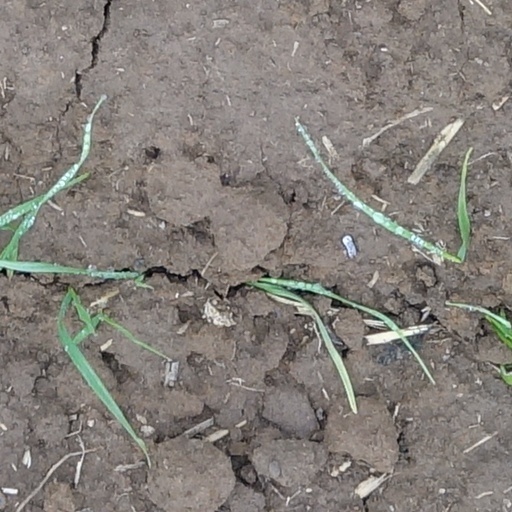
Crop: wheat